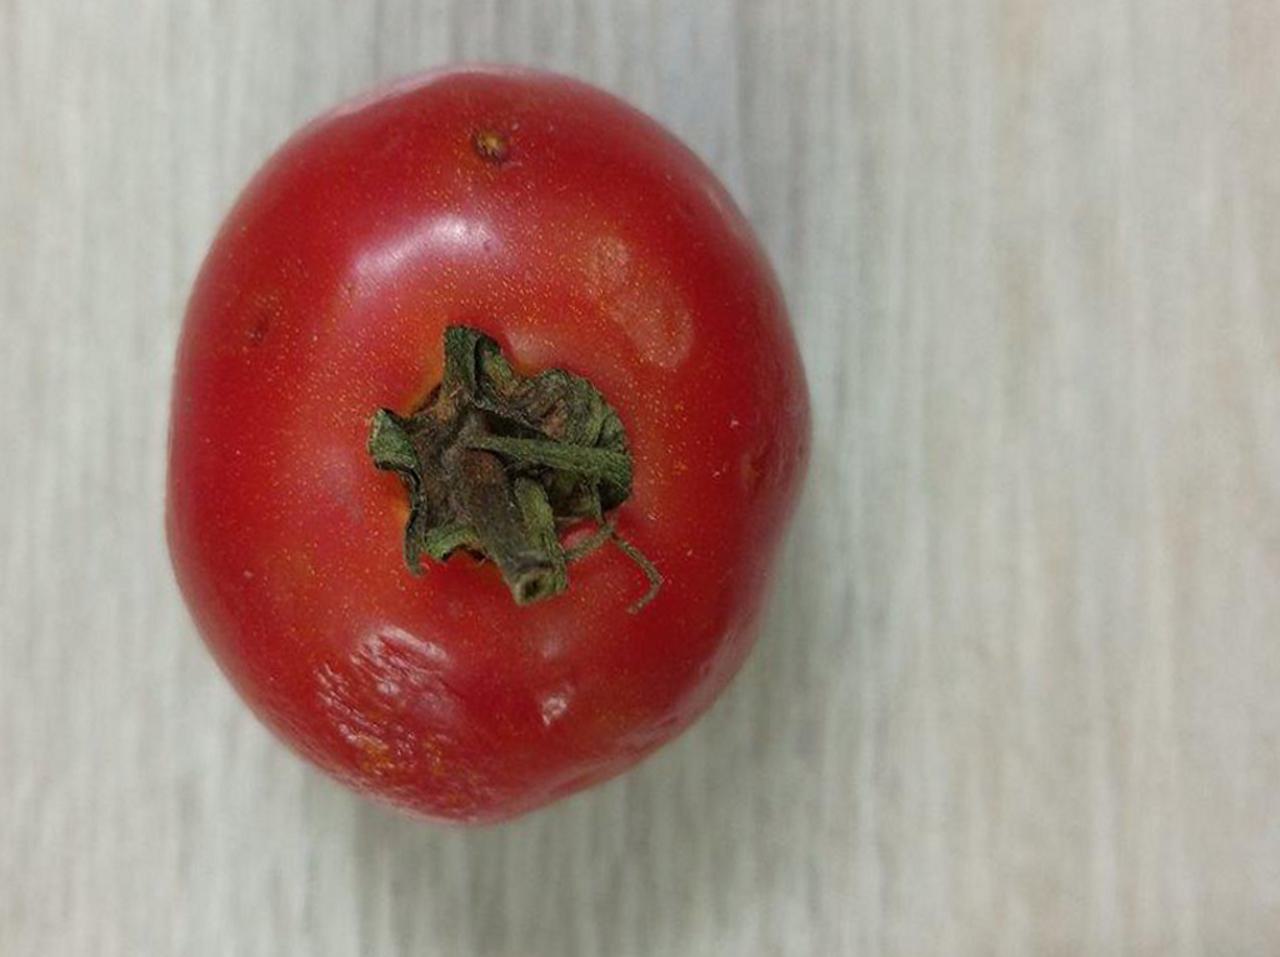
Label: Rotten